Ibn Gabirol Street

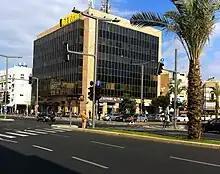
Ibn Gabirol Street

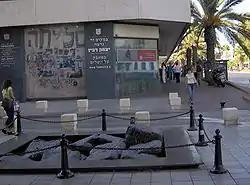
A monument at the site of the Yitzhak Rabin assassination, located on the street

Ibn Gabirol Street (colloquially Ibn Gvirol or Even Gvirol) is a major street in Tel Aviv, Israel.